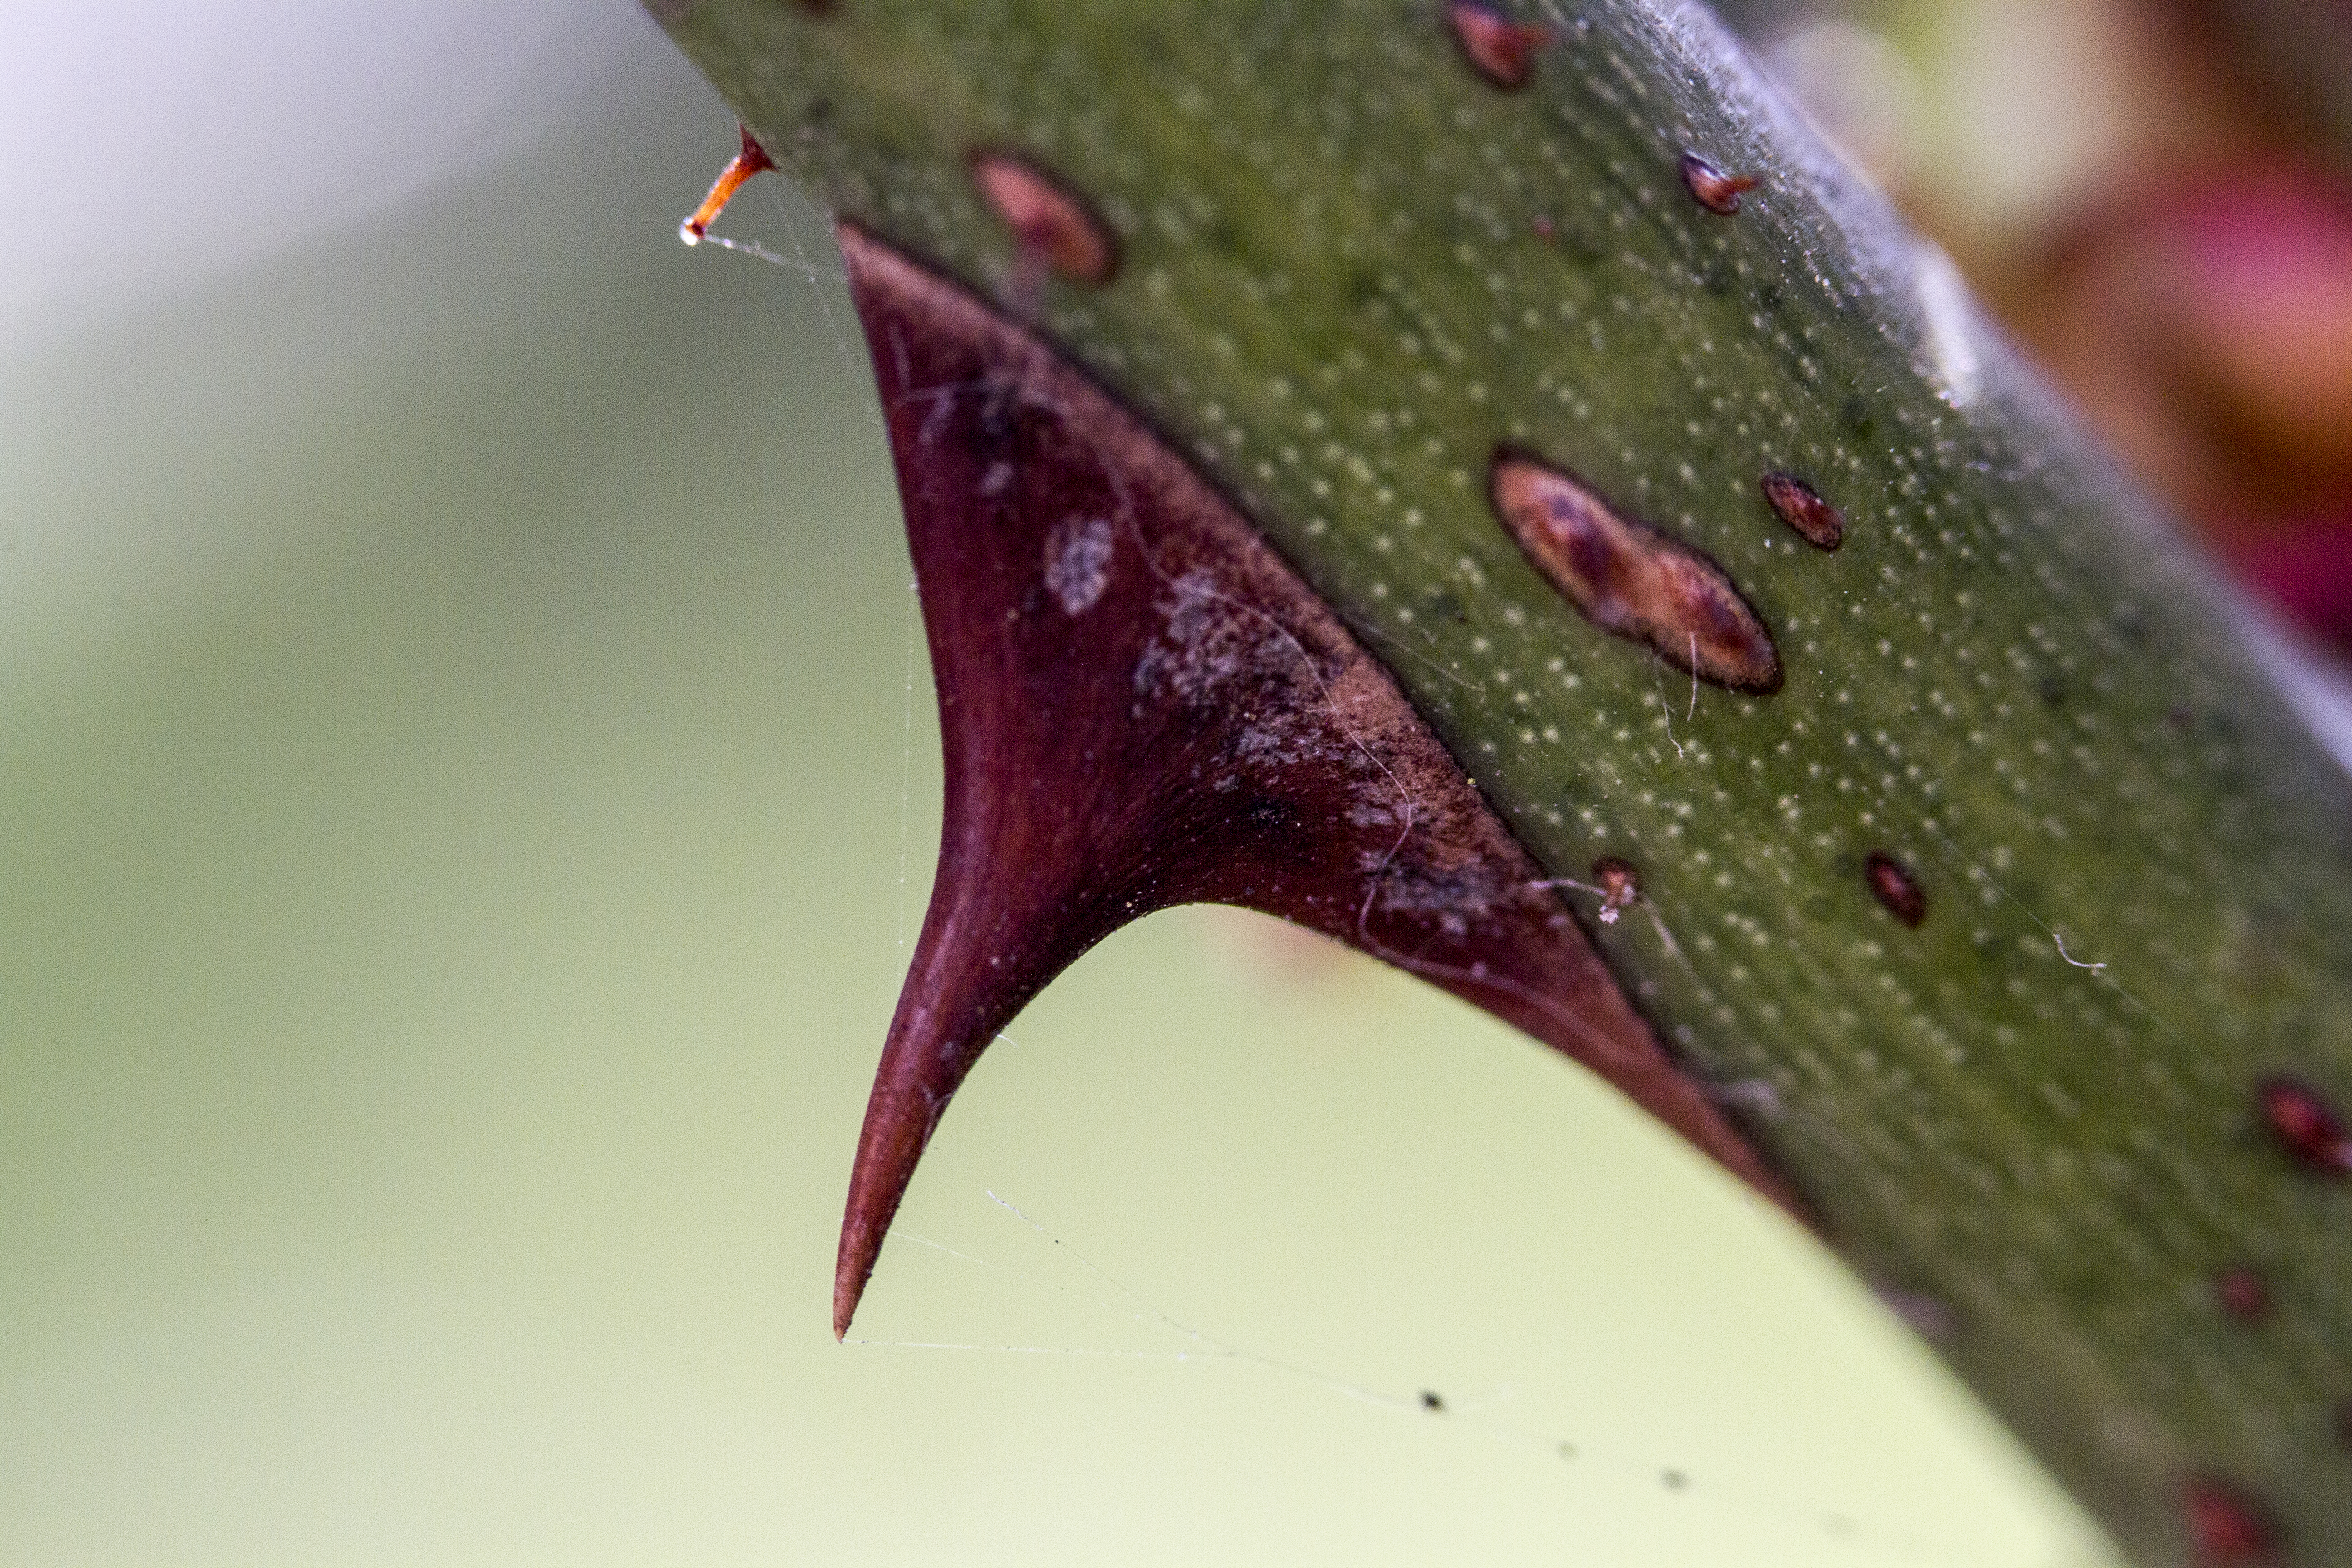
branch, plant, photography, leaf, flower, green, red, botany, flora, fauna, close up, uk, peterborough, macro photography, plant stem, thorns spines and prickles